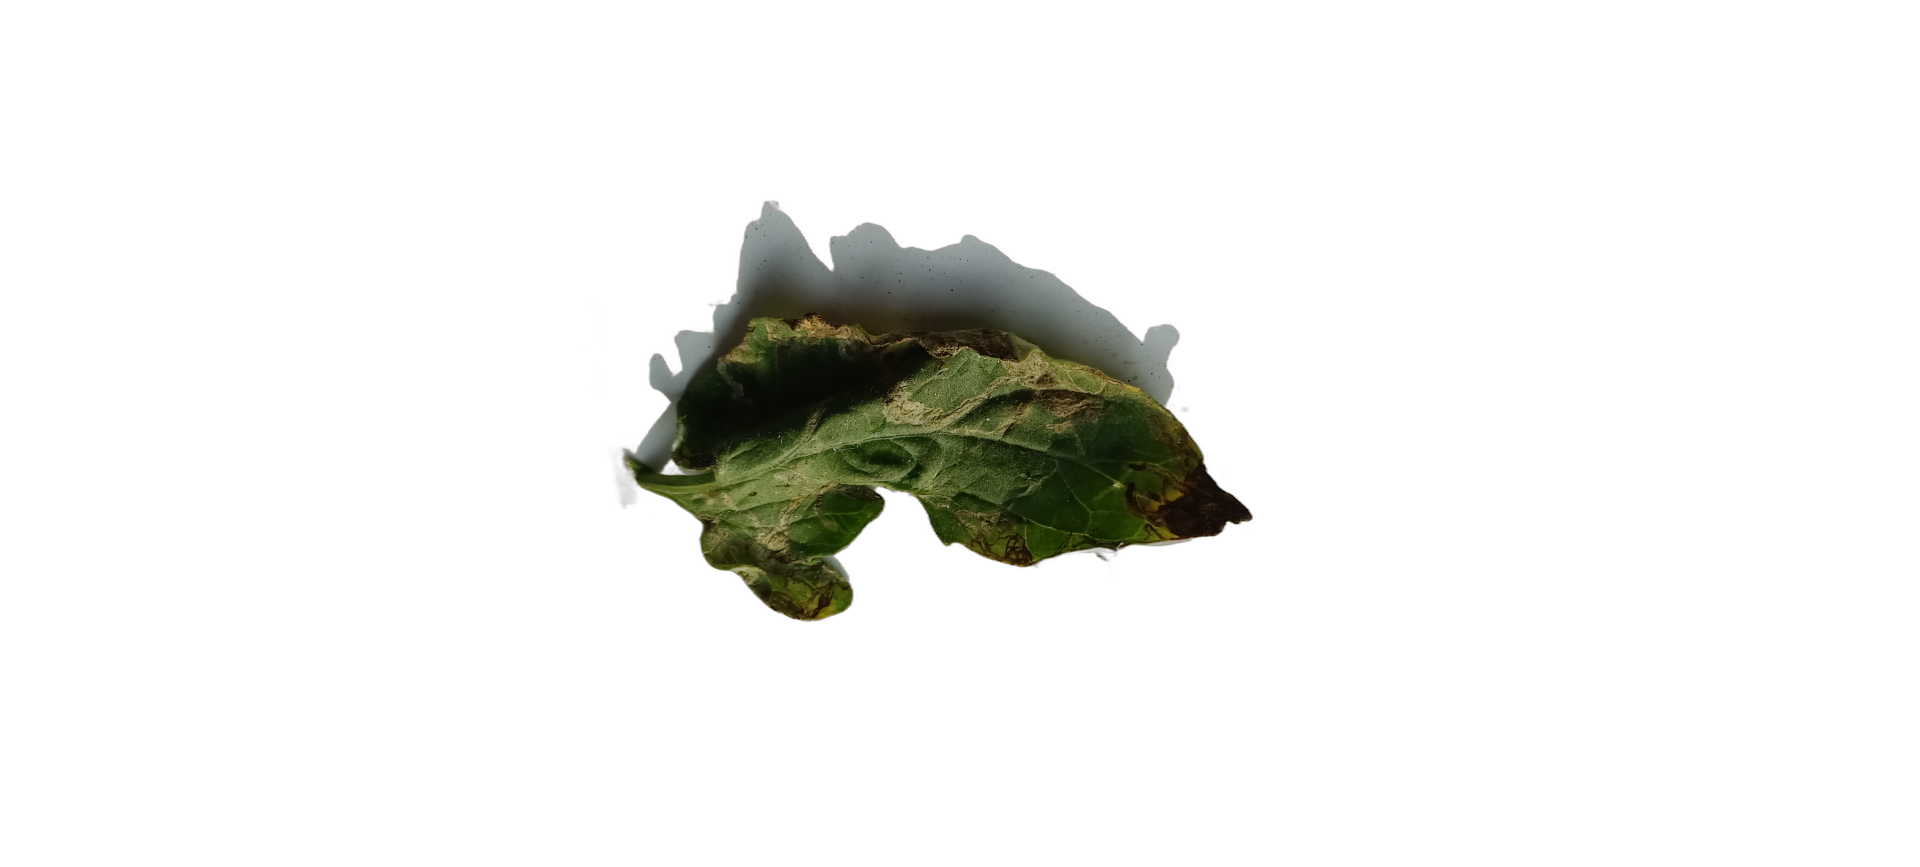
Crop: Tomato
Label: Spot